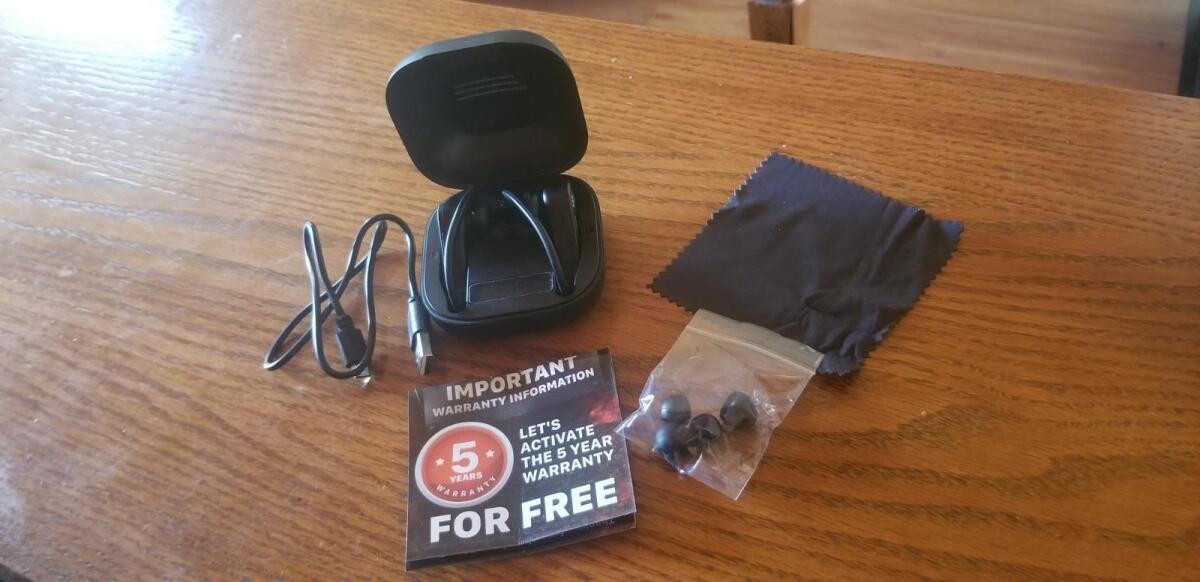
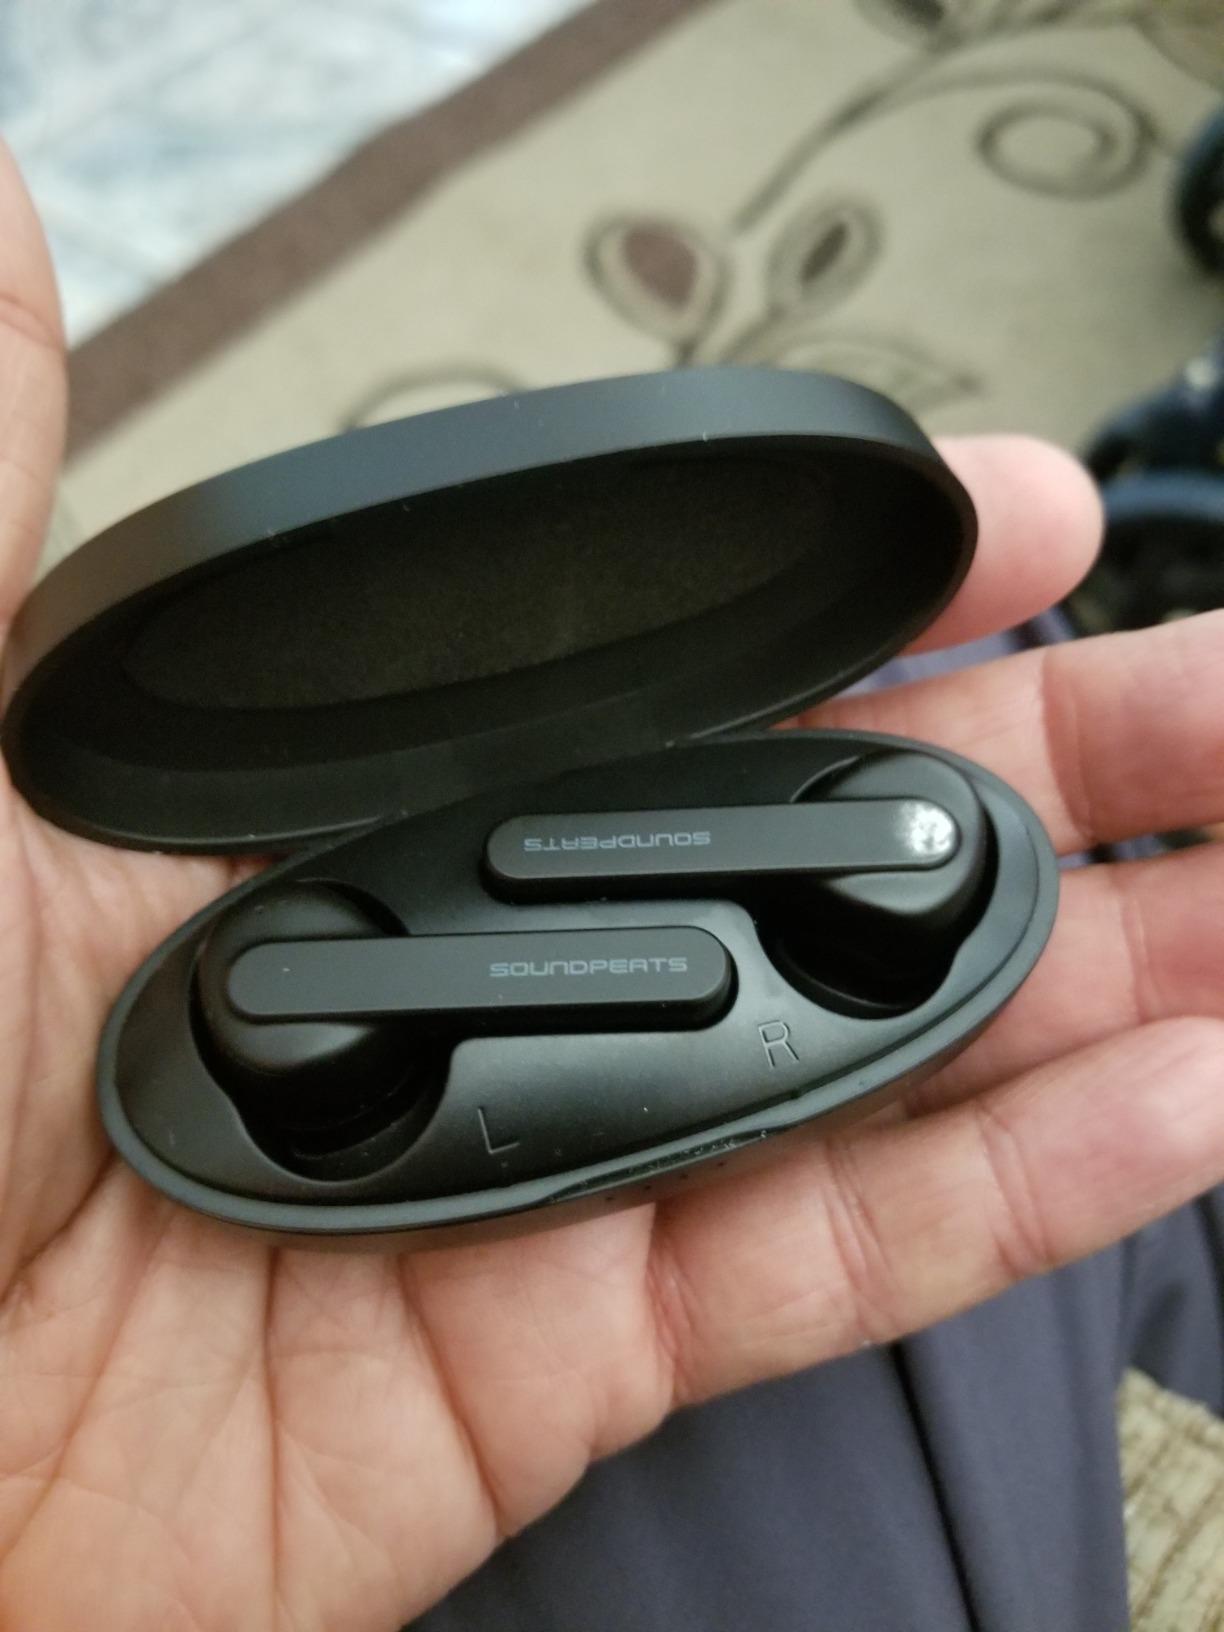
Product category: earbuds
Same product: no